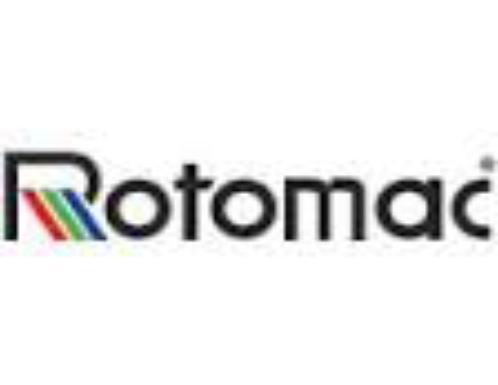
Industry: Necessities